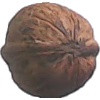
Label: walnut